Pitru Paksha

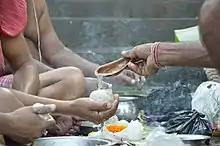
Pitri Paksha rites being performed on the banks of the Hooghly River at Jagannath Ghat in Kolkata, 2012

Pitri Paksha, also spelt Pitru Paksha, is a 16-lunar day period in the Hindu calendar when Hindus pay homage to their ancestors (Pitri), especially through food offerings. The period is also known as Pitarpas, Pitri Paksha/Pitr-Paksha, Pitri Pokkho, Sorah Shraddha ("sixteen shraddhas"), Kanagat, Jitiya, Mahalaya, Apara Paksha and akhadpak.